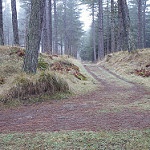
Scene: Outdoor